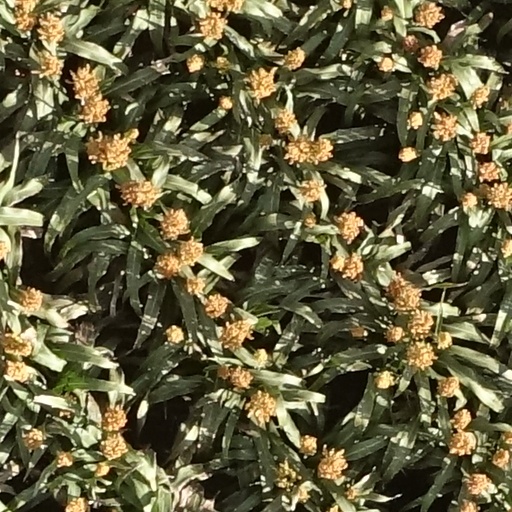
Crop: sorghum